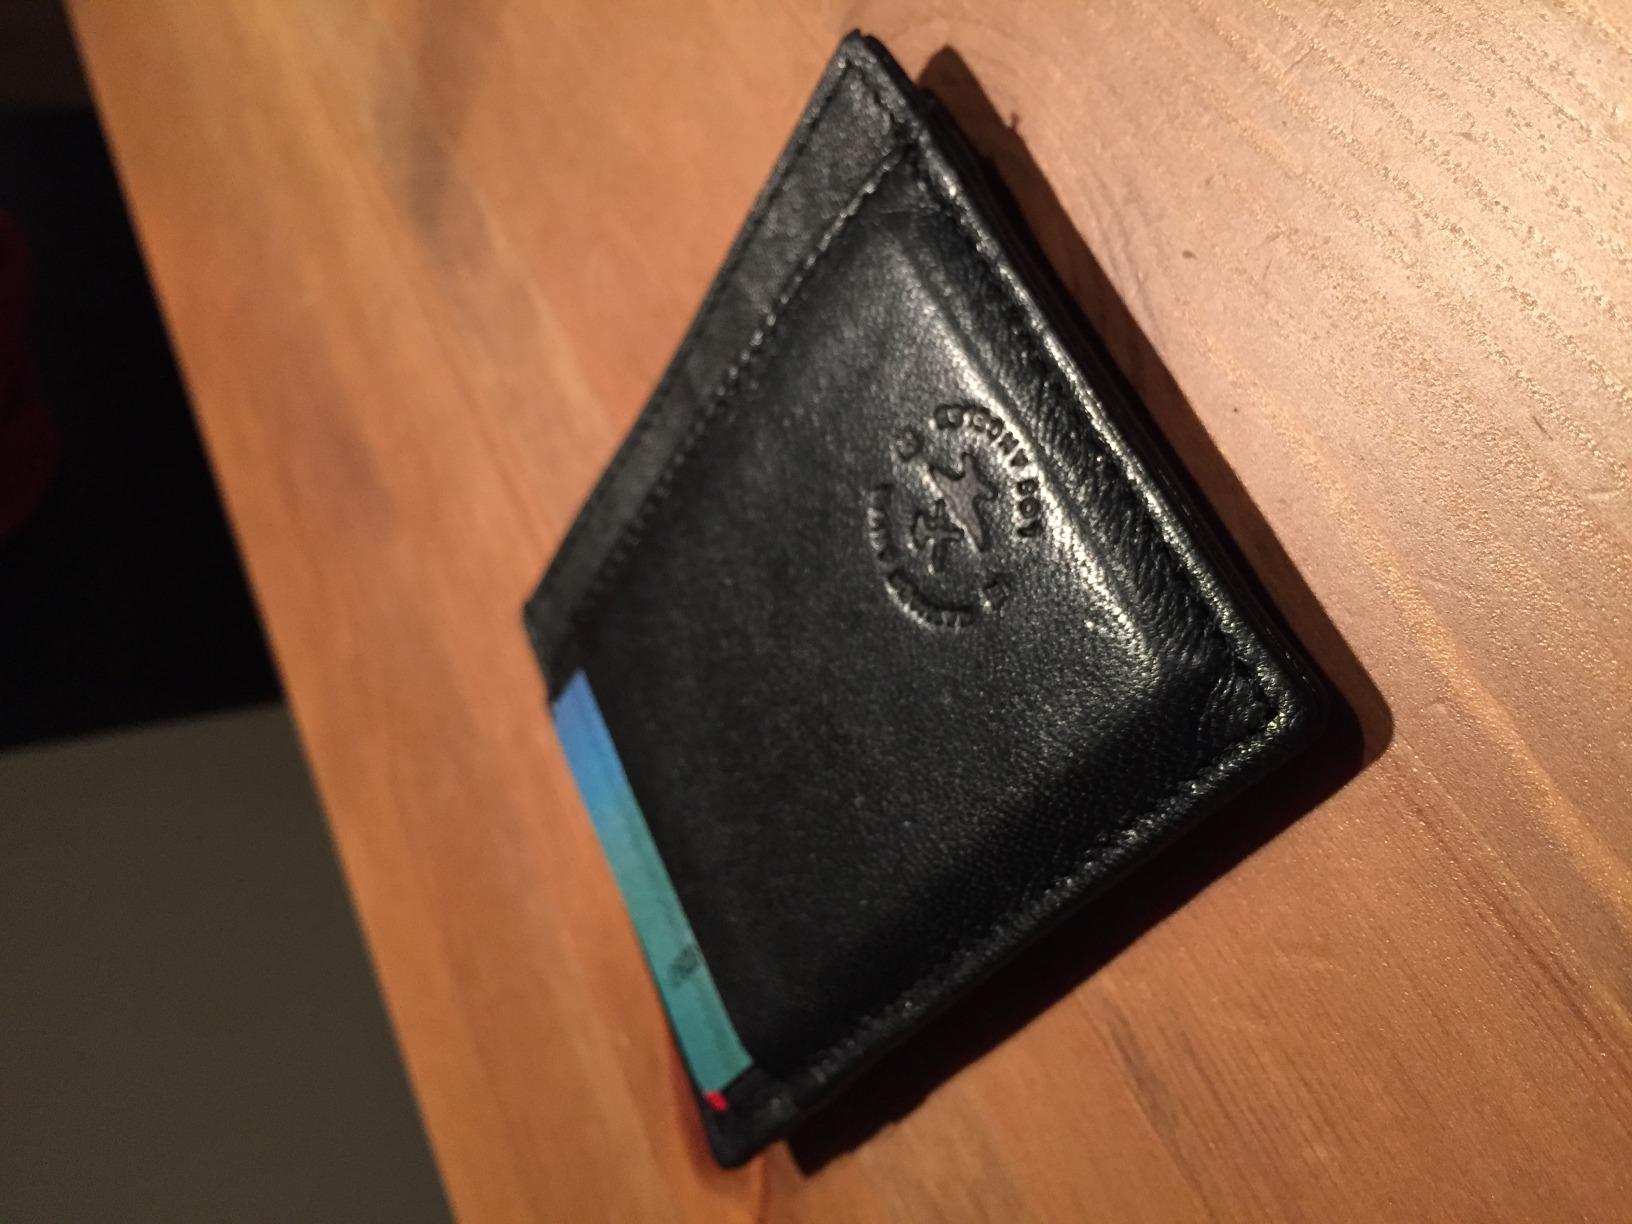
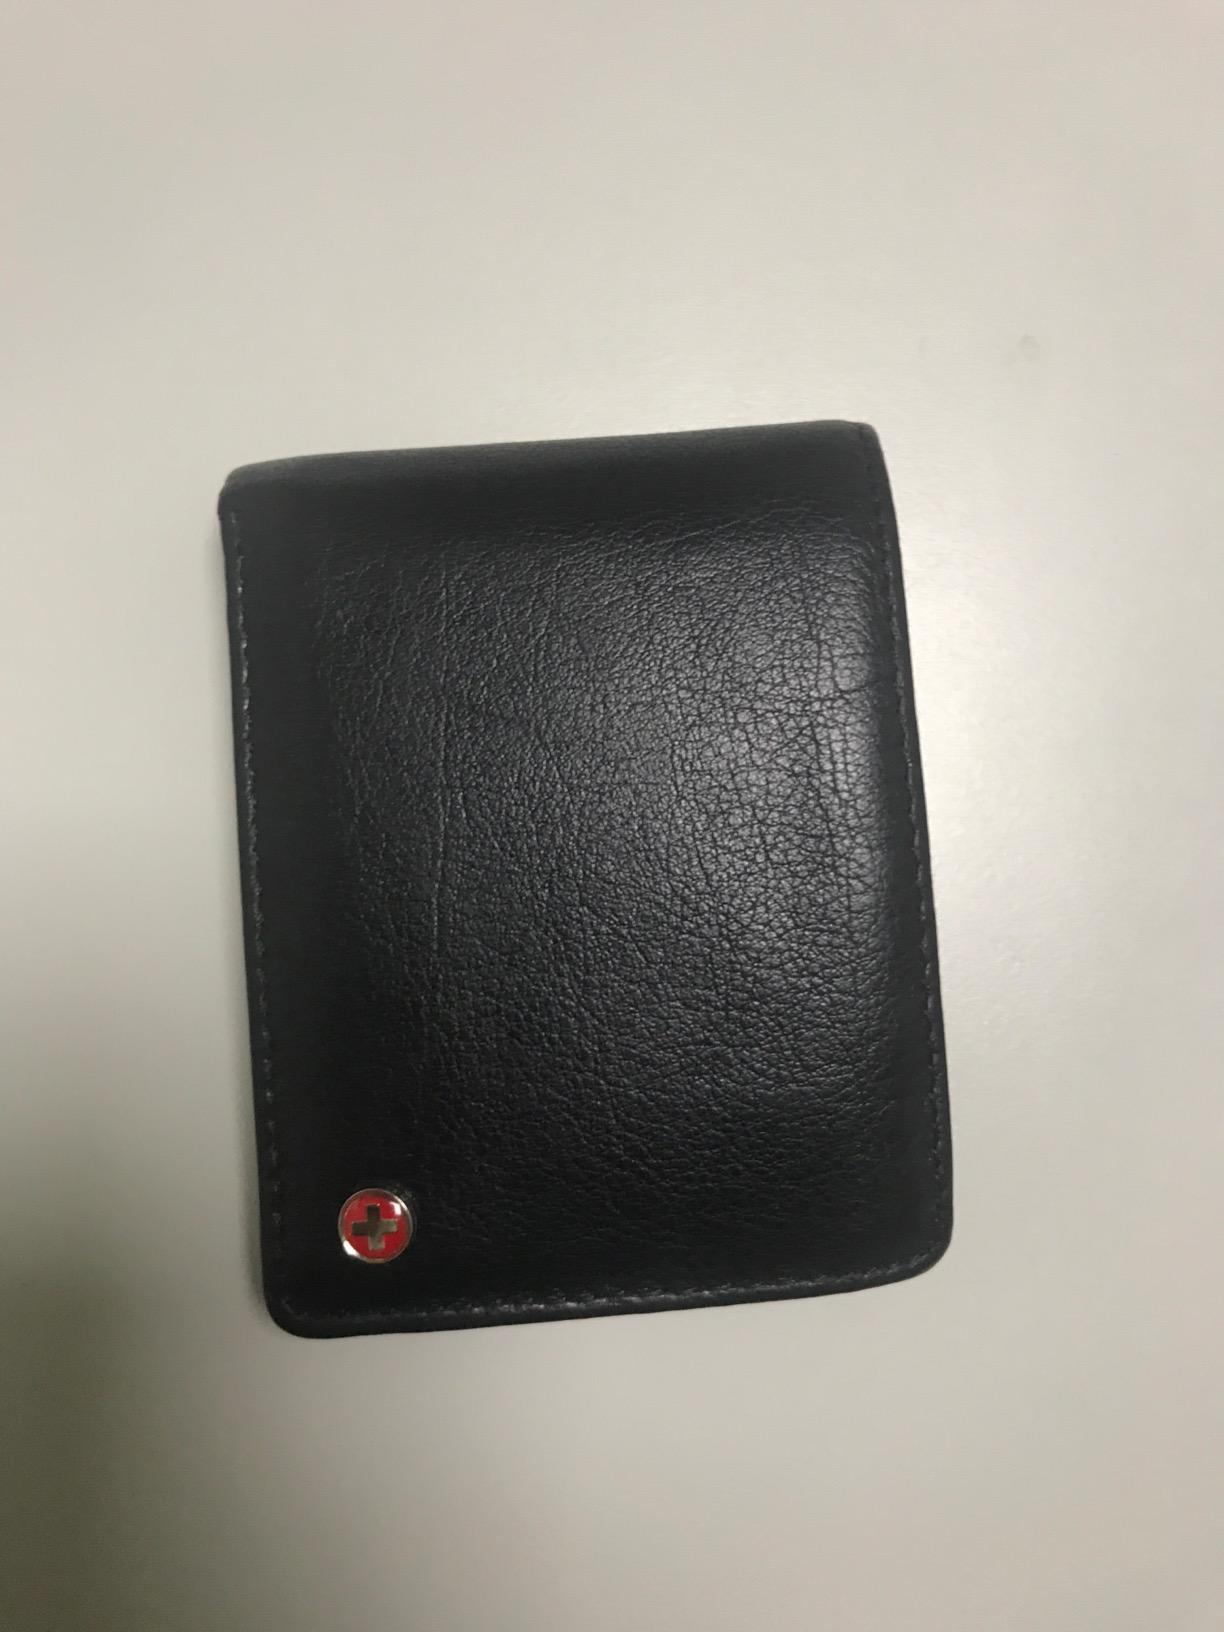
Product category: accessories_wallet
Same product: no